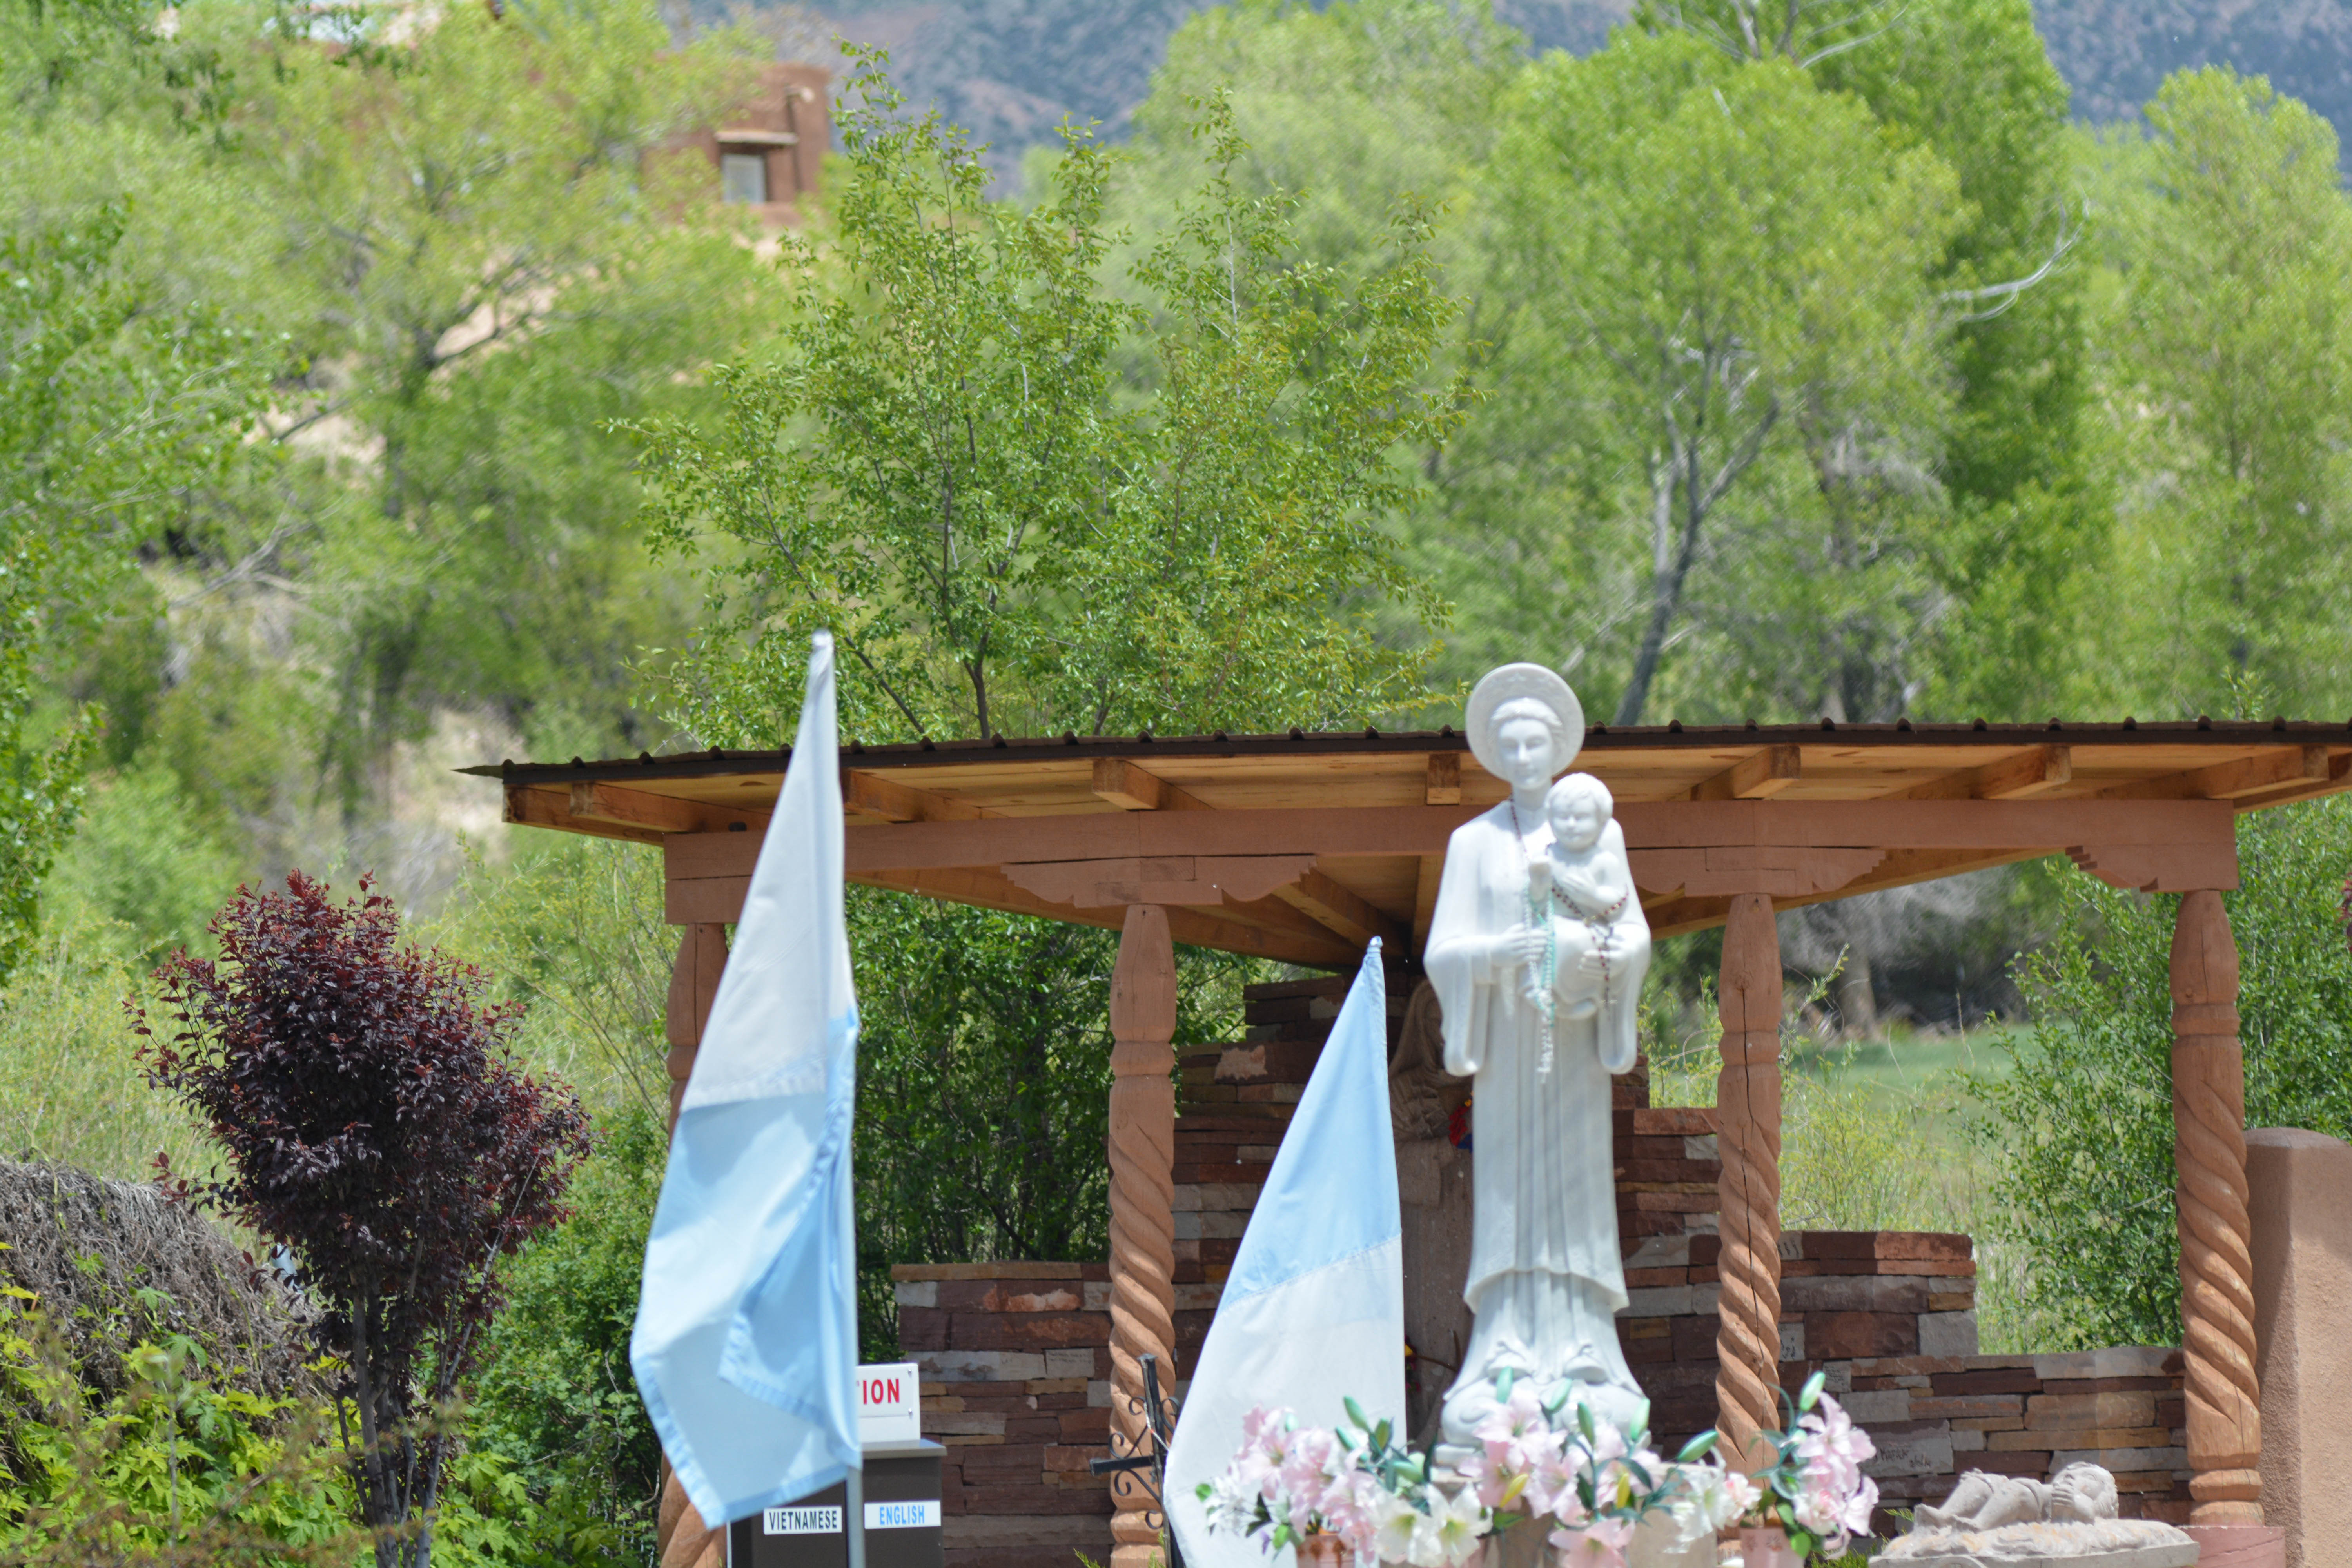
flower, cottage, backyard, garden, santafe, truchas, northernnewmexico, pueblosantafe, outdoor structure